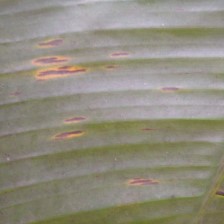
Label: sigatoka